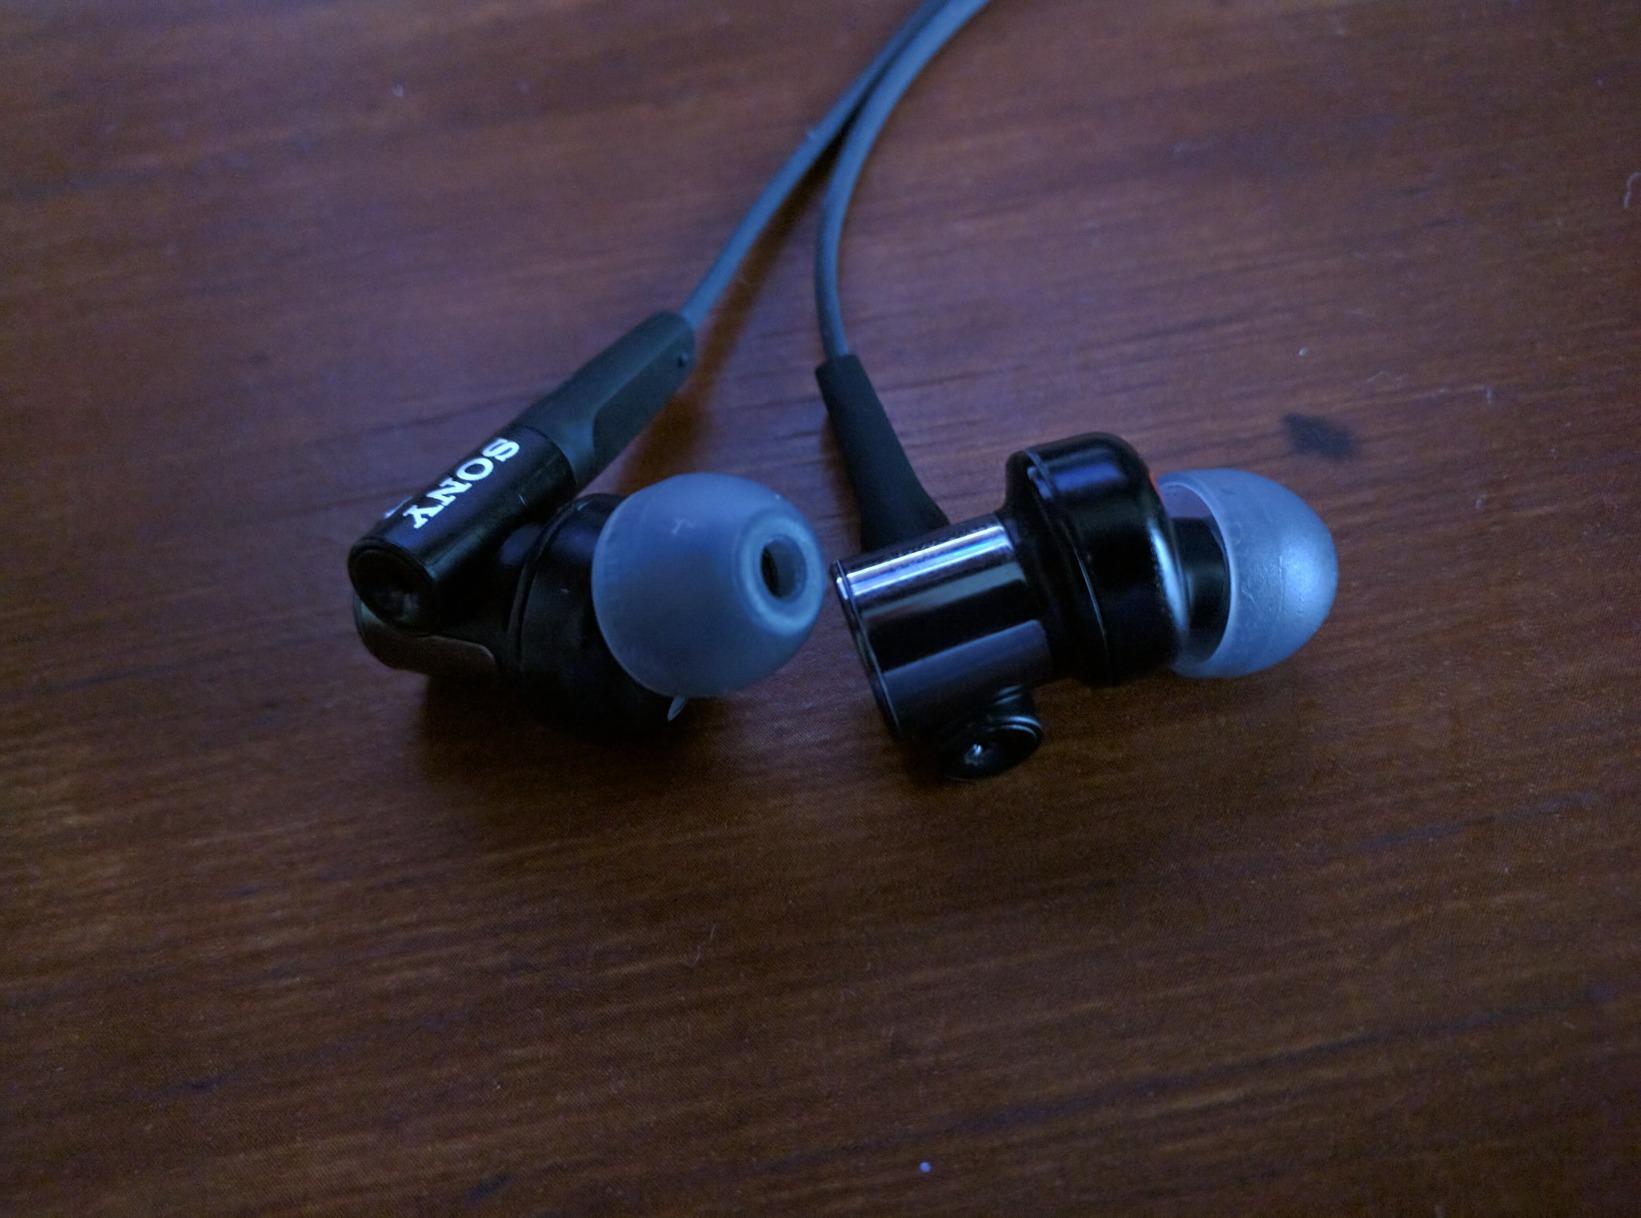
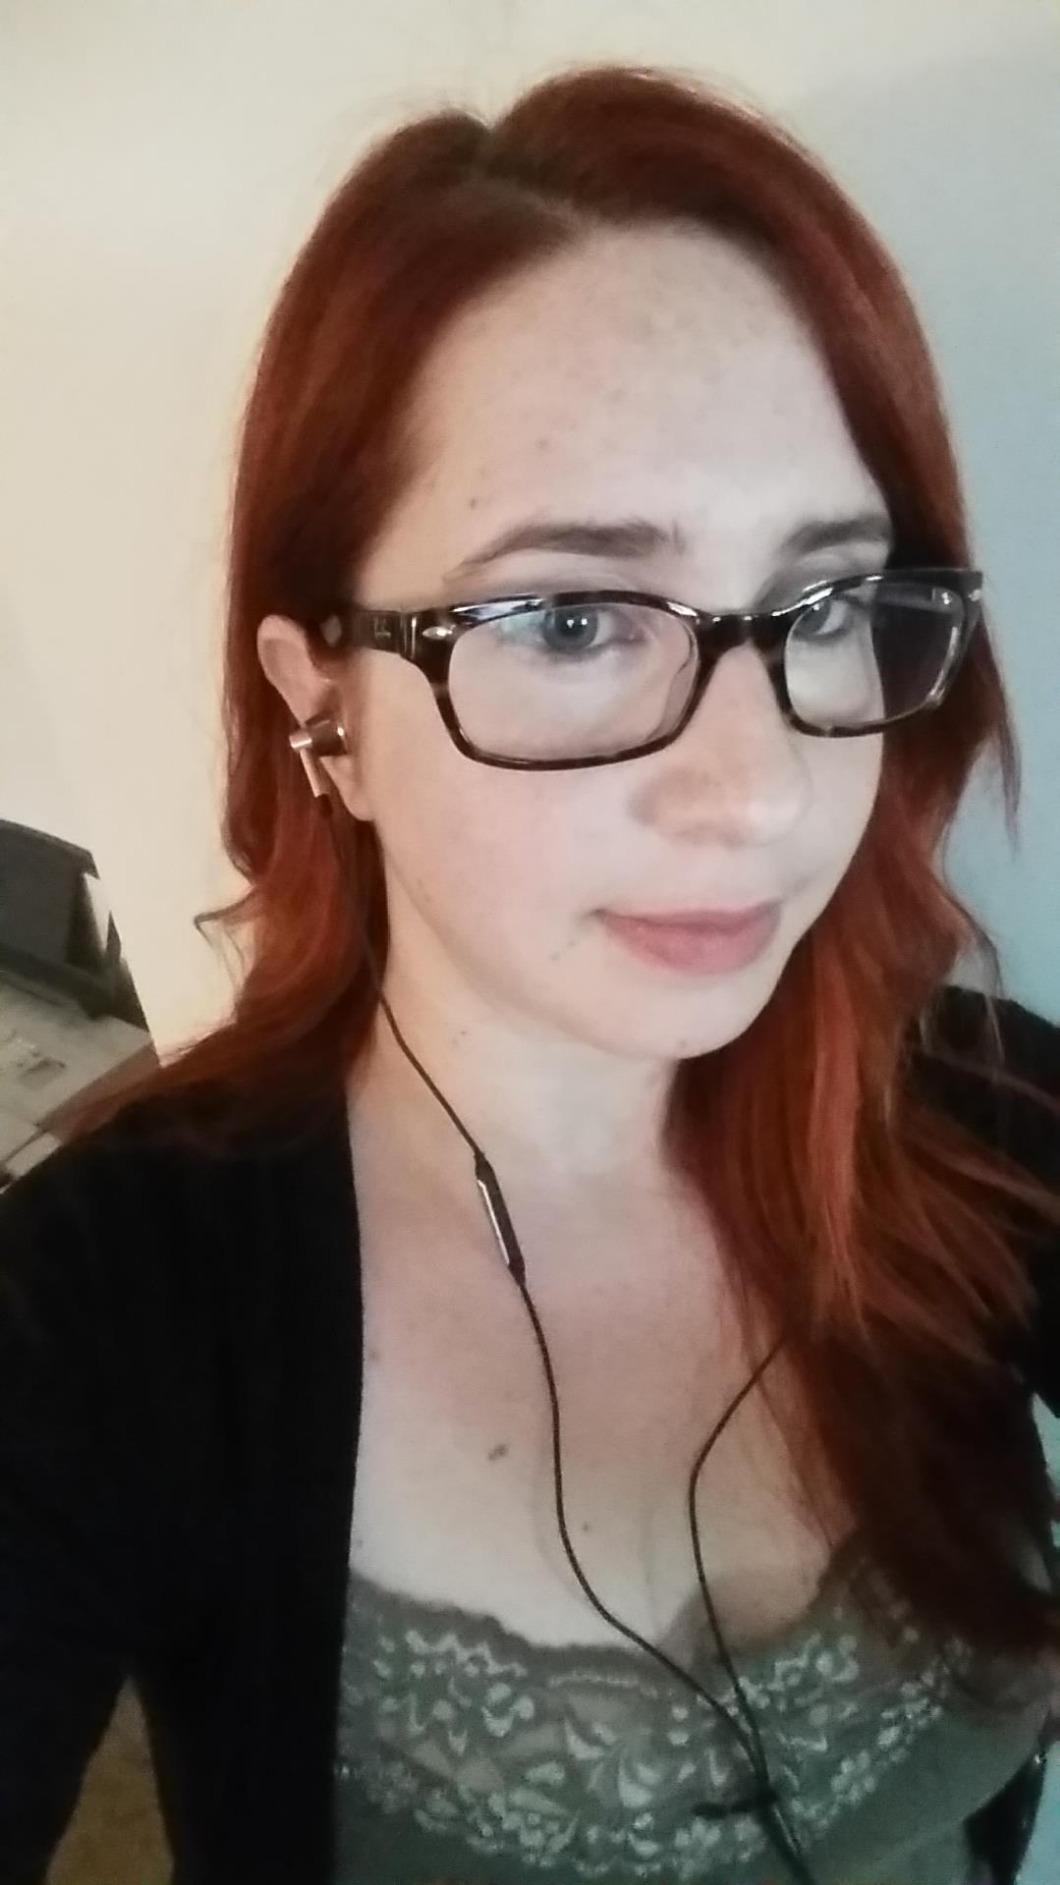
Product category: headphones
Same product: no